Edward Turner (motorcycle designer)

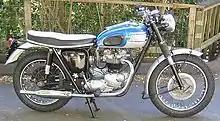
1964 Triumph TR6R Trophy with Turner's unit 650 cc engine

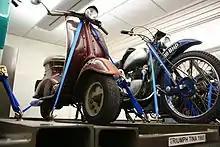
1965 Triumph Tina scooter (left) at Coventry Transport Museum

Two Turner-designed scooters were introduced, about 1958 the high-performance Triumph Tigress (also sold as the BSA Sunbeam) and in 1963 the Tina (later called the T10), a Turner-designed 100 cc automatic transmission scooter for shopping.